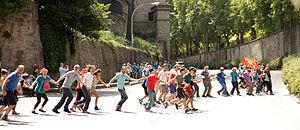
La chaîne humaine pour le droit à décider du Pays basque est une chaîne humaine organisée par la plateforme citoyenne Gure Esku Dago pour réclamer un référendum d’autodétermination du Pays basque.